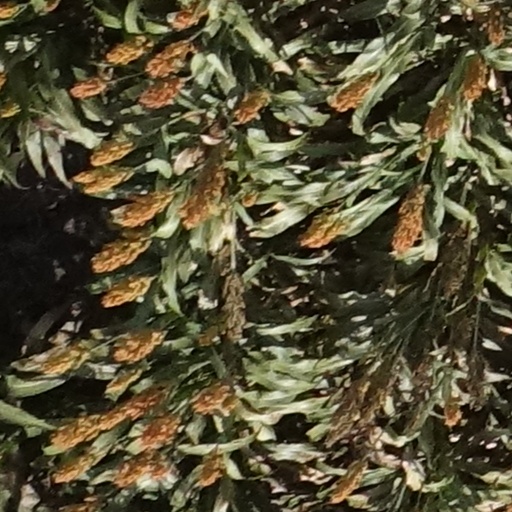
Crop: sorghum